Angelo Rosetta

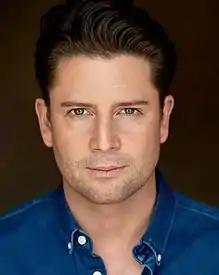
Angelo shoots and kills Jack Holden, played by Paul O'Brien ("pictured"), leading to him being dubbed "Summer Bay's most hated citizen".

Towards the end of 2008, Angelo shoots and kills fellow officer Jack Holden (Paul O'Brien). Jacobz believed Angelo lost all sympathy from viewers, as Jack was a popular character. He relished played Summer Bay's most hated character, saying "For many years I've played the likeable characters that never do anything wrong, so it's been great to walk into a room and have daggers thrown at you. It's good playing a character that isn't liked. Everyone hates him and it's been great to play something new." Angelo is eventually charged with Jack's murder. Jacobz told an "Inside Soap" columnist that Angelo has been consumed with guilt since the shooting, and he has no doubts that he killed Jack. But his lawyer finds some new evidence concerning a second gunshot during the investigation, which offers Angelo "a glimmer of hope". Until it is proved, Angelo decides to change his plea to not guilty. Charlie is forced to tell Jack's widow Martha MacKenzie (Jodi Gordon) the news, and Jacobz said that she is "distressed" and does not want Angelo to go free because of a technicality. During a walk-through of the crime scene, Martha confronts Angelo and accuses him of trying to get away with Jack's murder. Jacobz stated "He understands where she's coming from. Martha's life has been ripped apart. Angelo's prepared to take responsibility for that, but if there's a chance that he didn't kill Jack, he has to explore it."